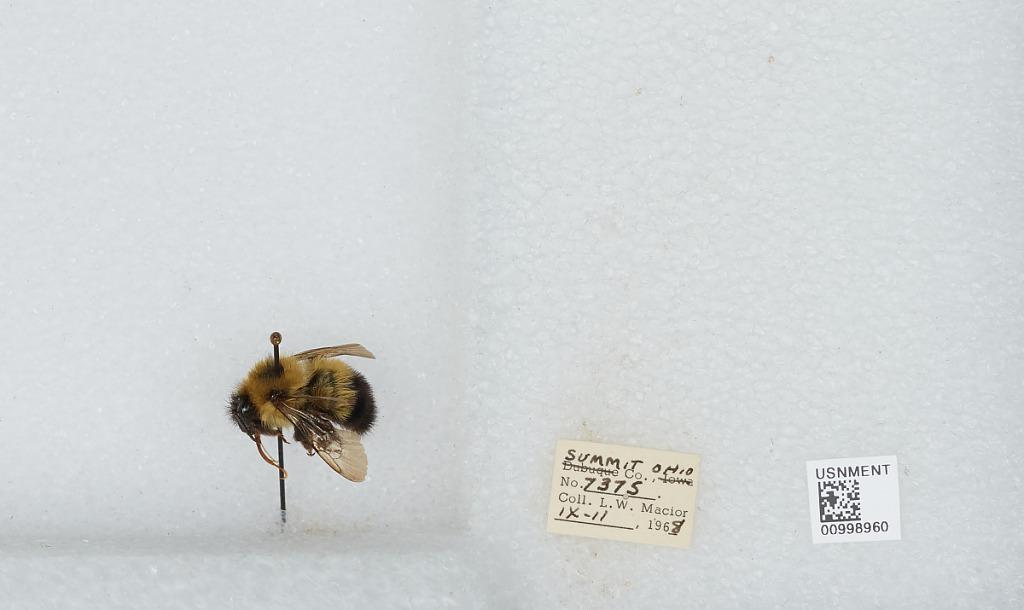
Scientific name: Bombus (Pyrobombus) vagans vagans Smith
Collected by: L. Macior
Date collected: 1968-9-11
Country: United States
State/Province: Ohio
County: Summit
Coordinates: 41.0917, -81.5594